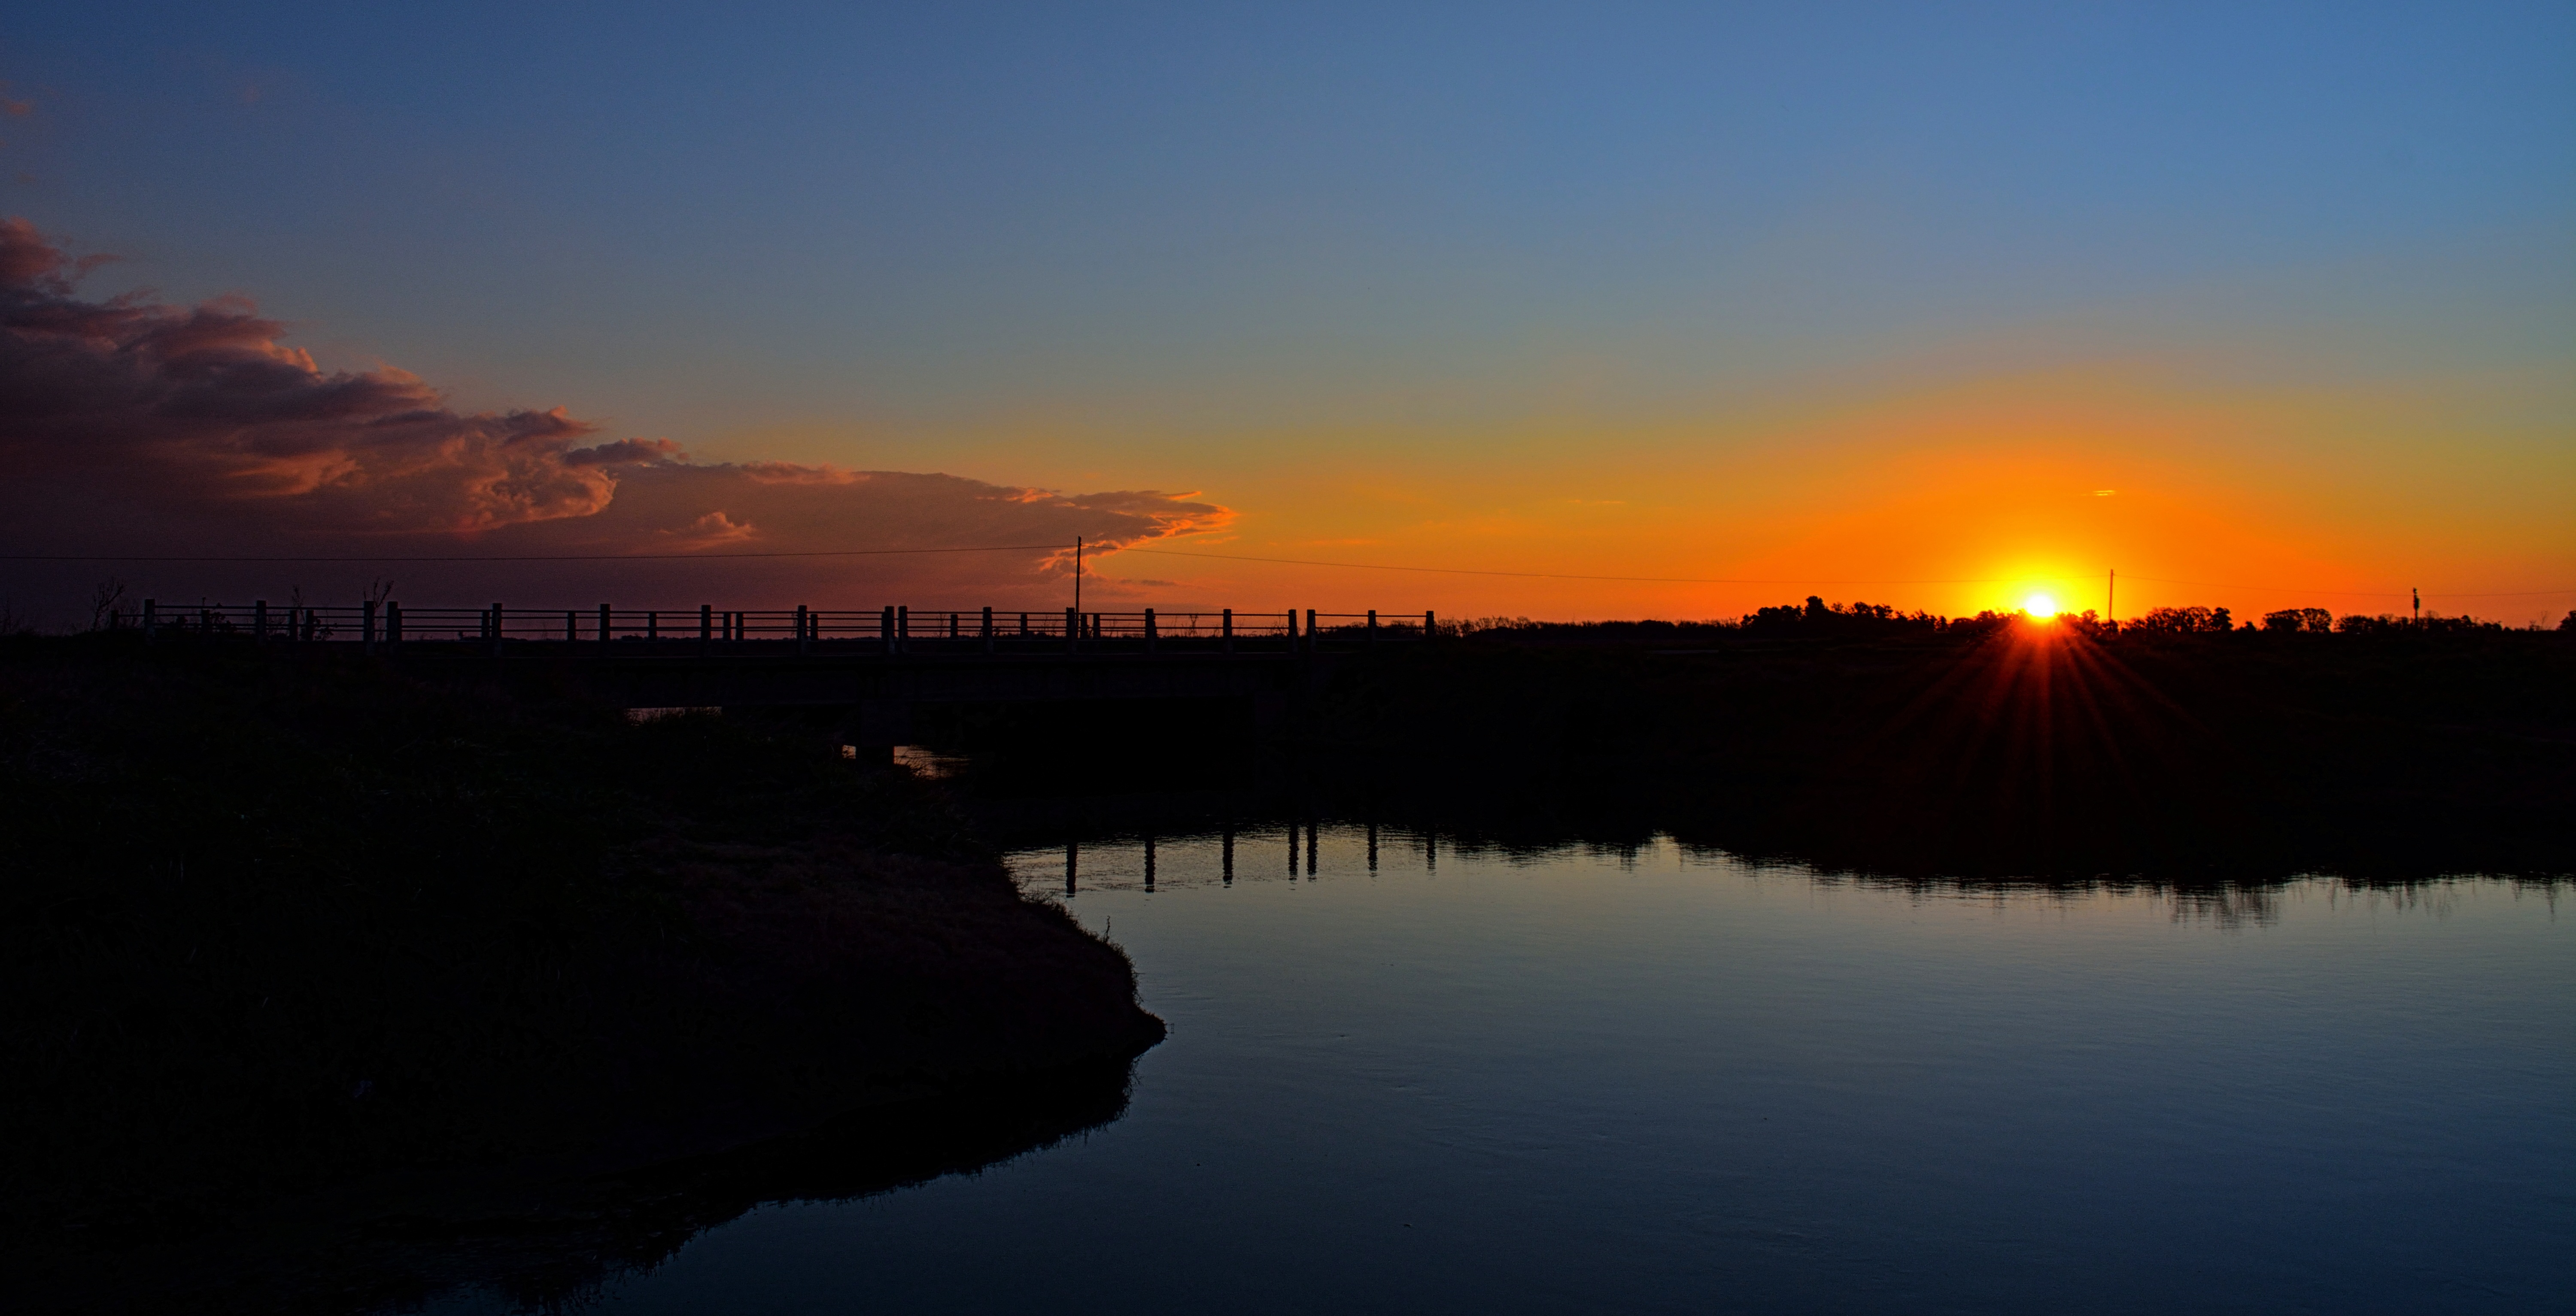
landscape, sun, sunrise, sunset, bridge, morning, dawn, river, dusk, brook, evening, reflection, loch, afterglow, natural landscape, atmospheric phenomenon, red sky at morning